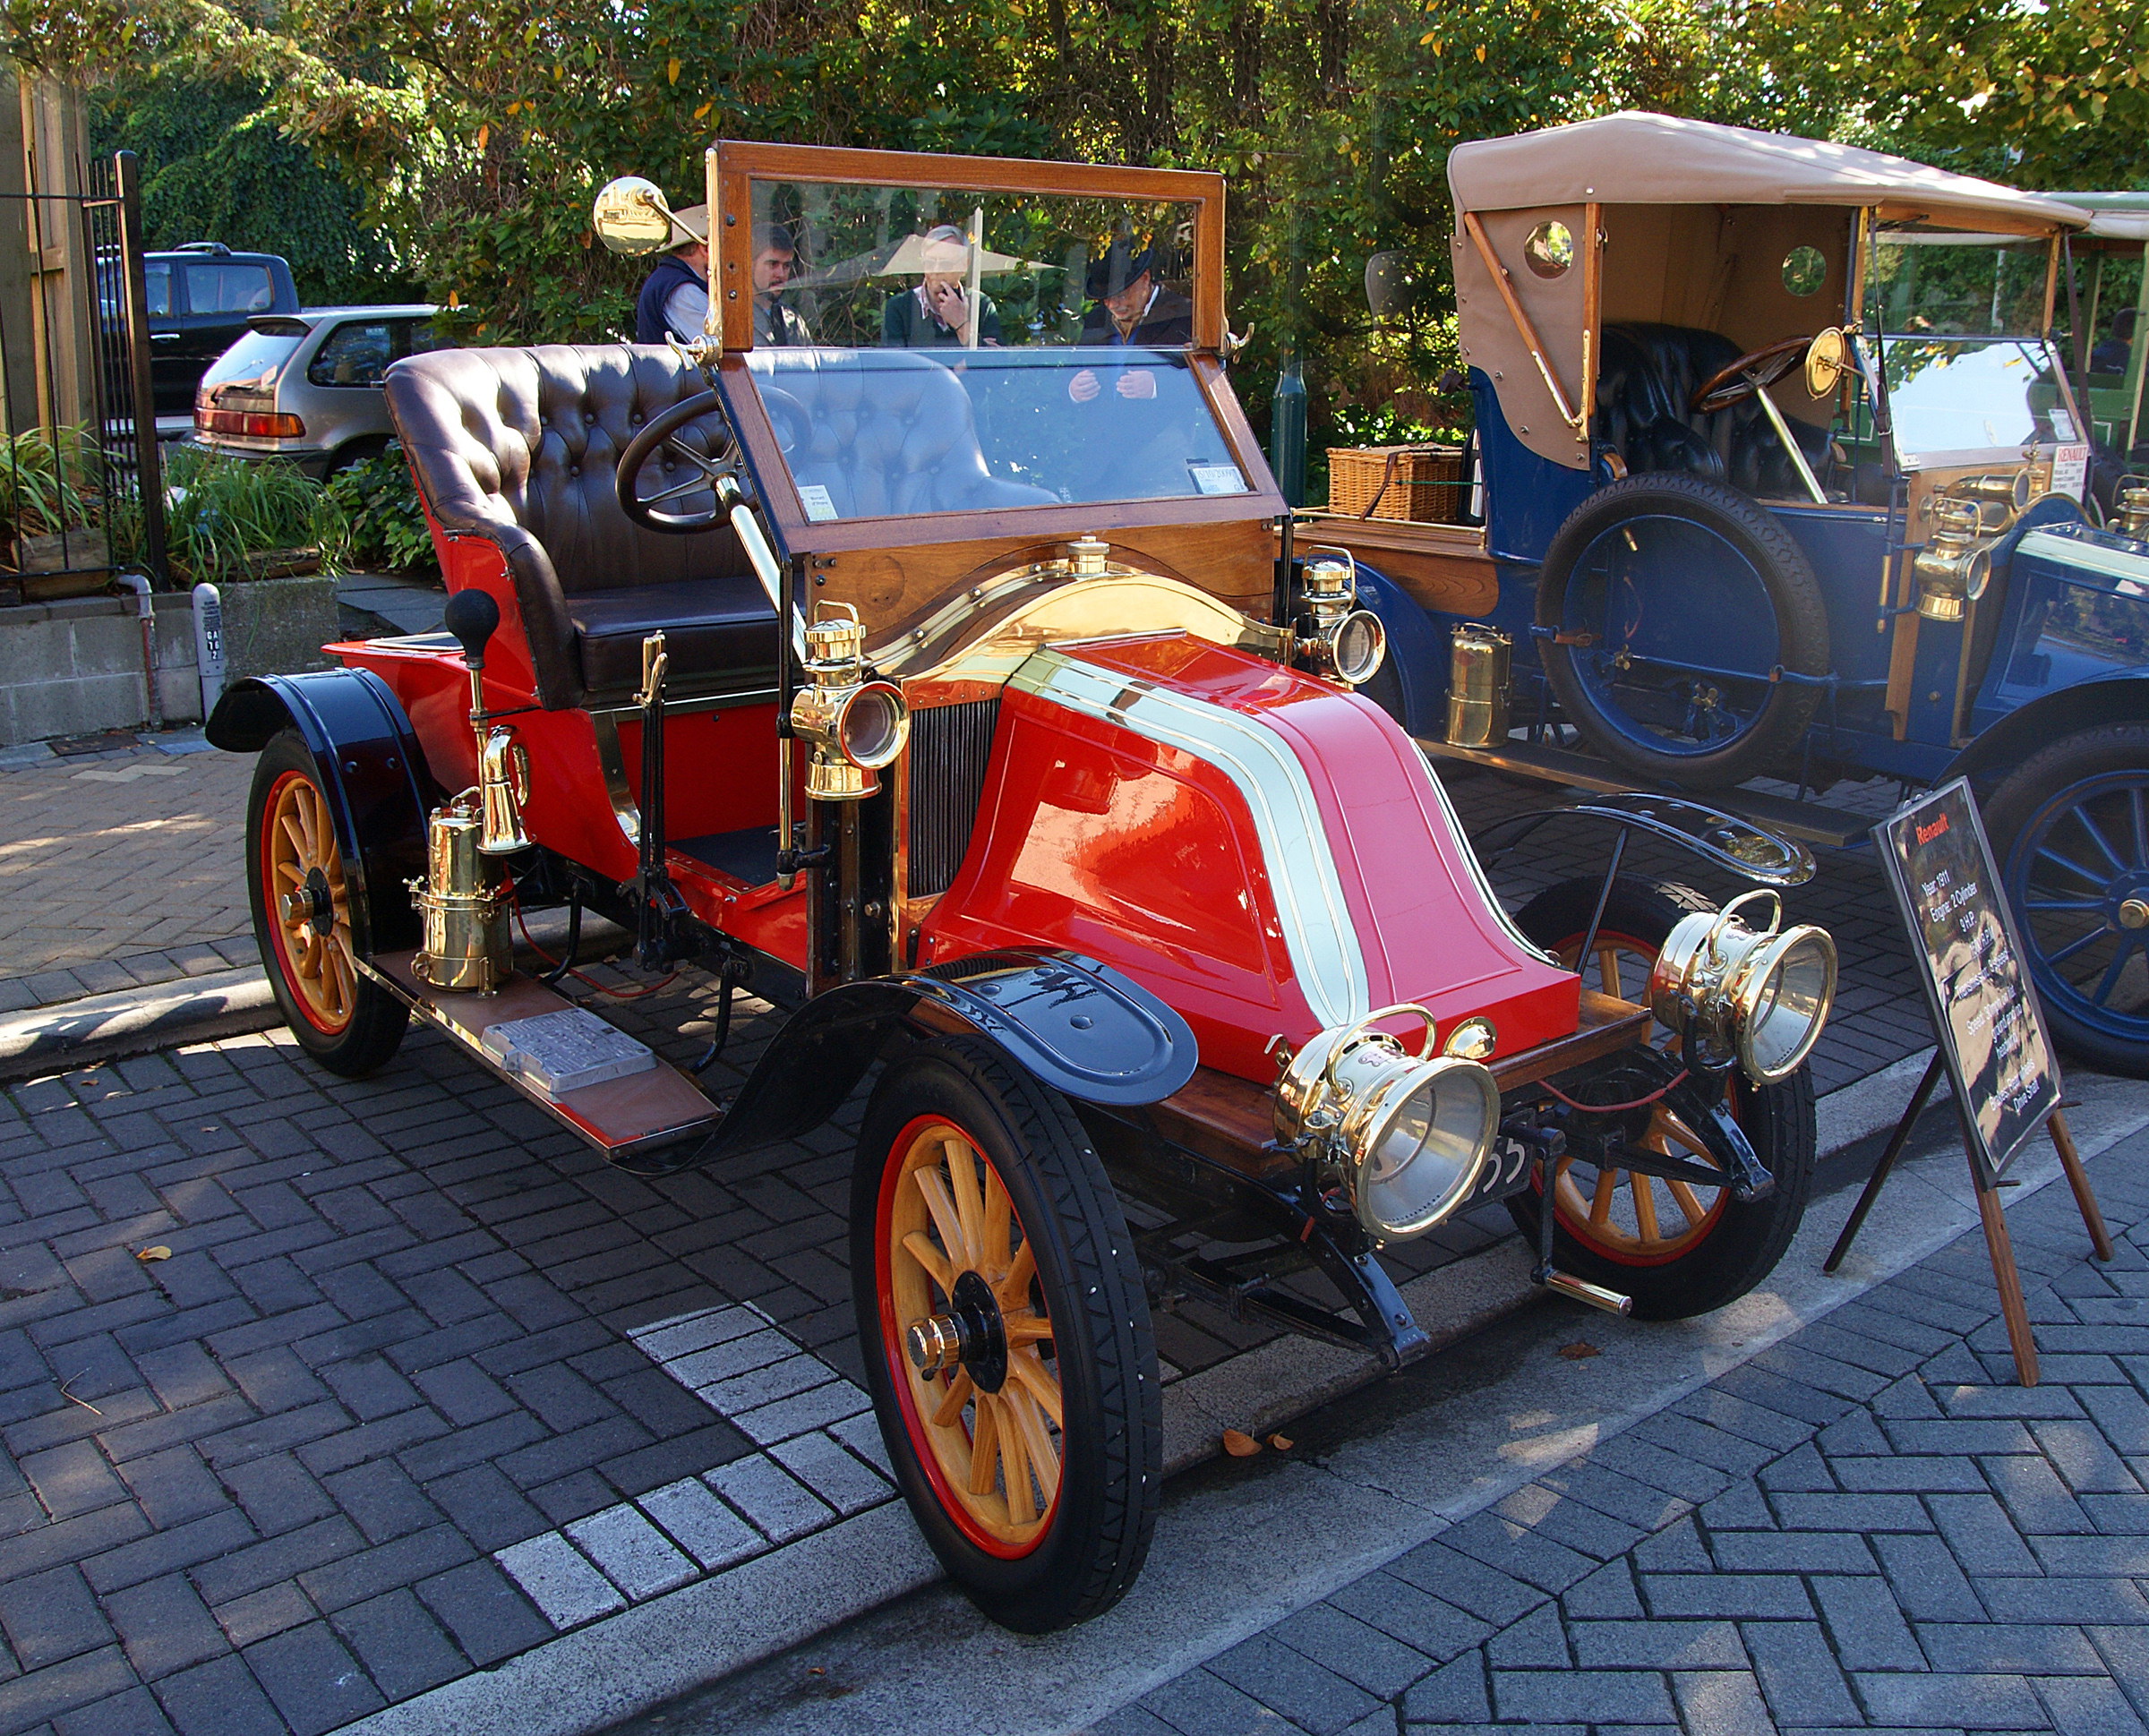
car, vehicle, motor vehicle, vintage car, ford, redcar, oldcars, classiccars, vintagecars, autoshow, carshows, motorshow, carparade, vintagecarclubs, earlytransport, renault19112cyl9hp, antique car, hot rod, land vehicle, automobile make